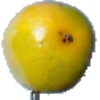
Label: maracuja